Moifaa

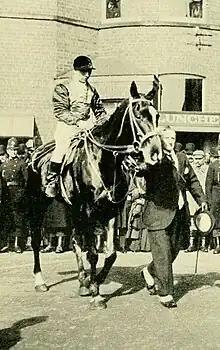
Moifaa in the paddock at Aintree

Moifaa was a New Zealand-bred racehorse who won the 1904 Grand National by eight lengths. The jockey was Arthur Birch and the owner at the time was Spencer Gollan.